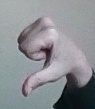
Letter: waw